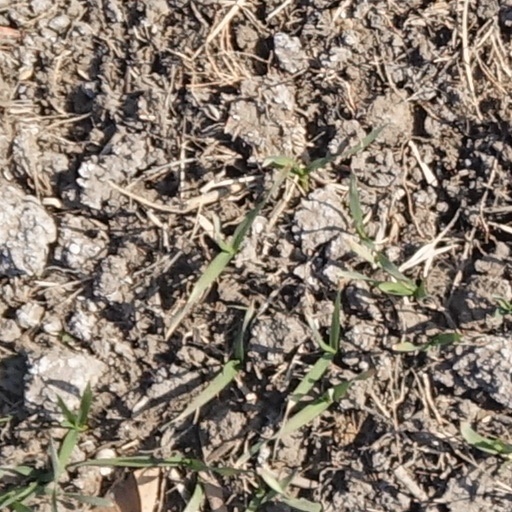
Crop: wheat